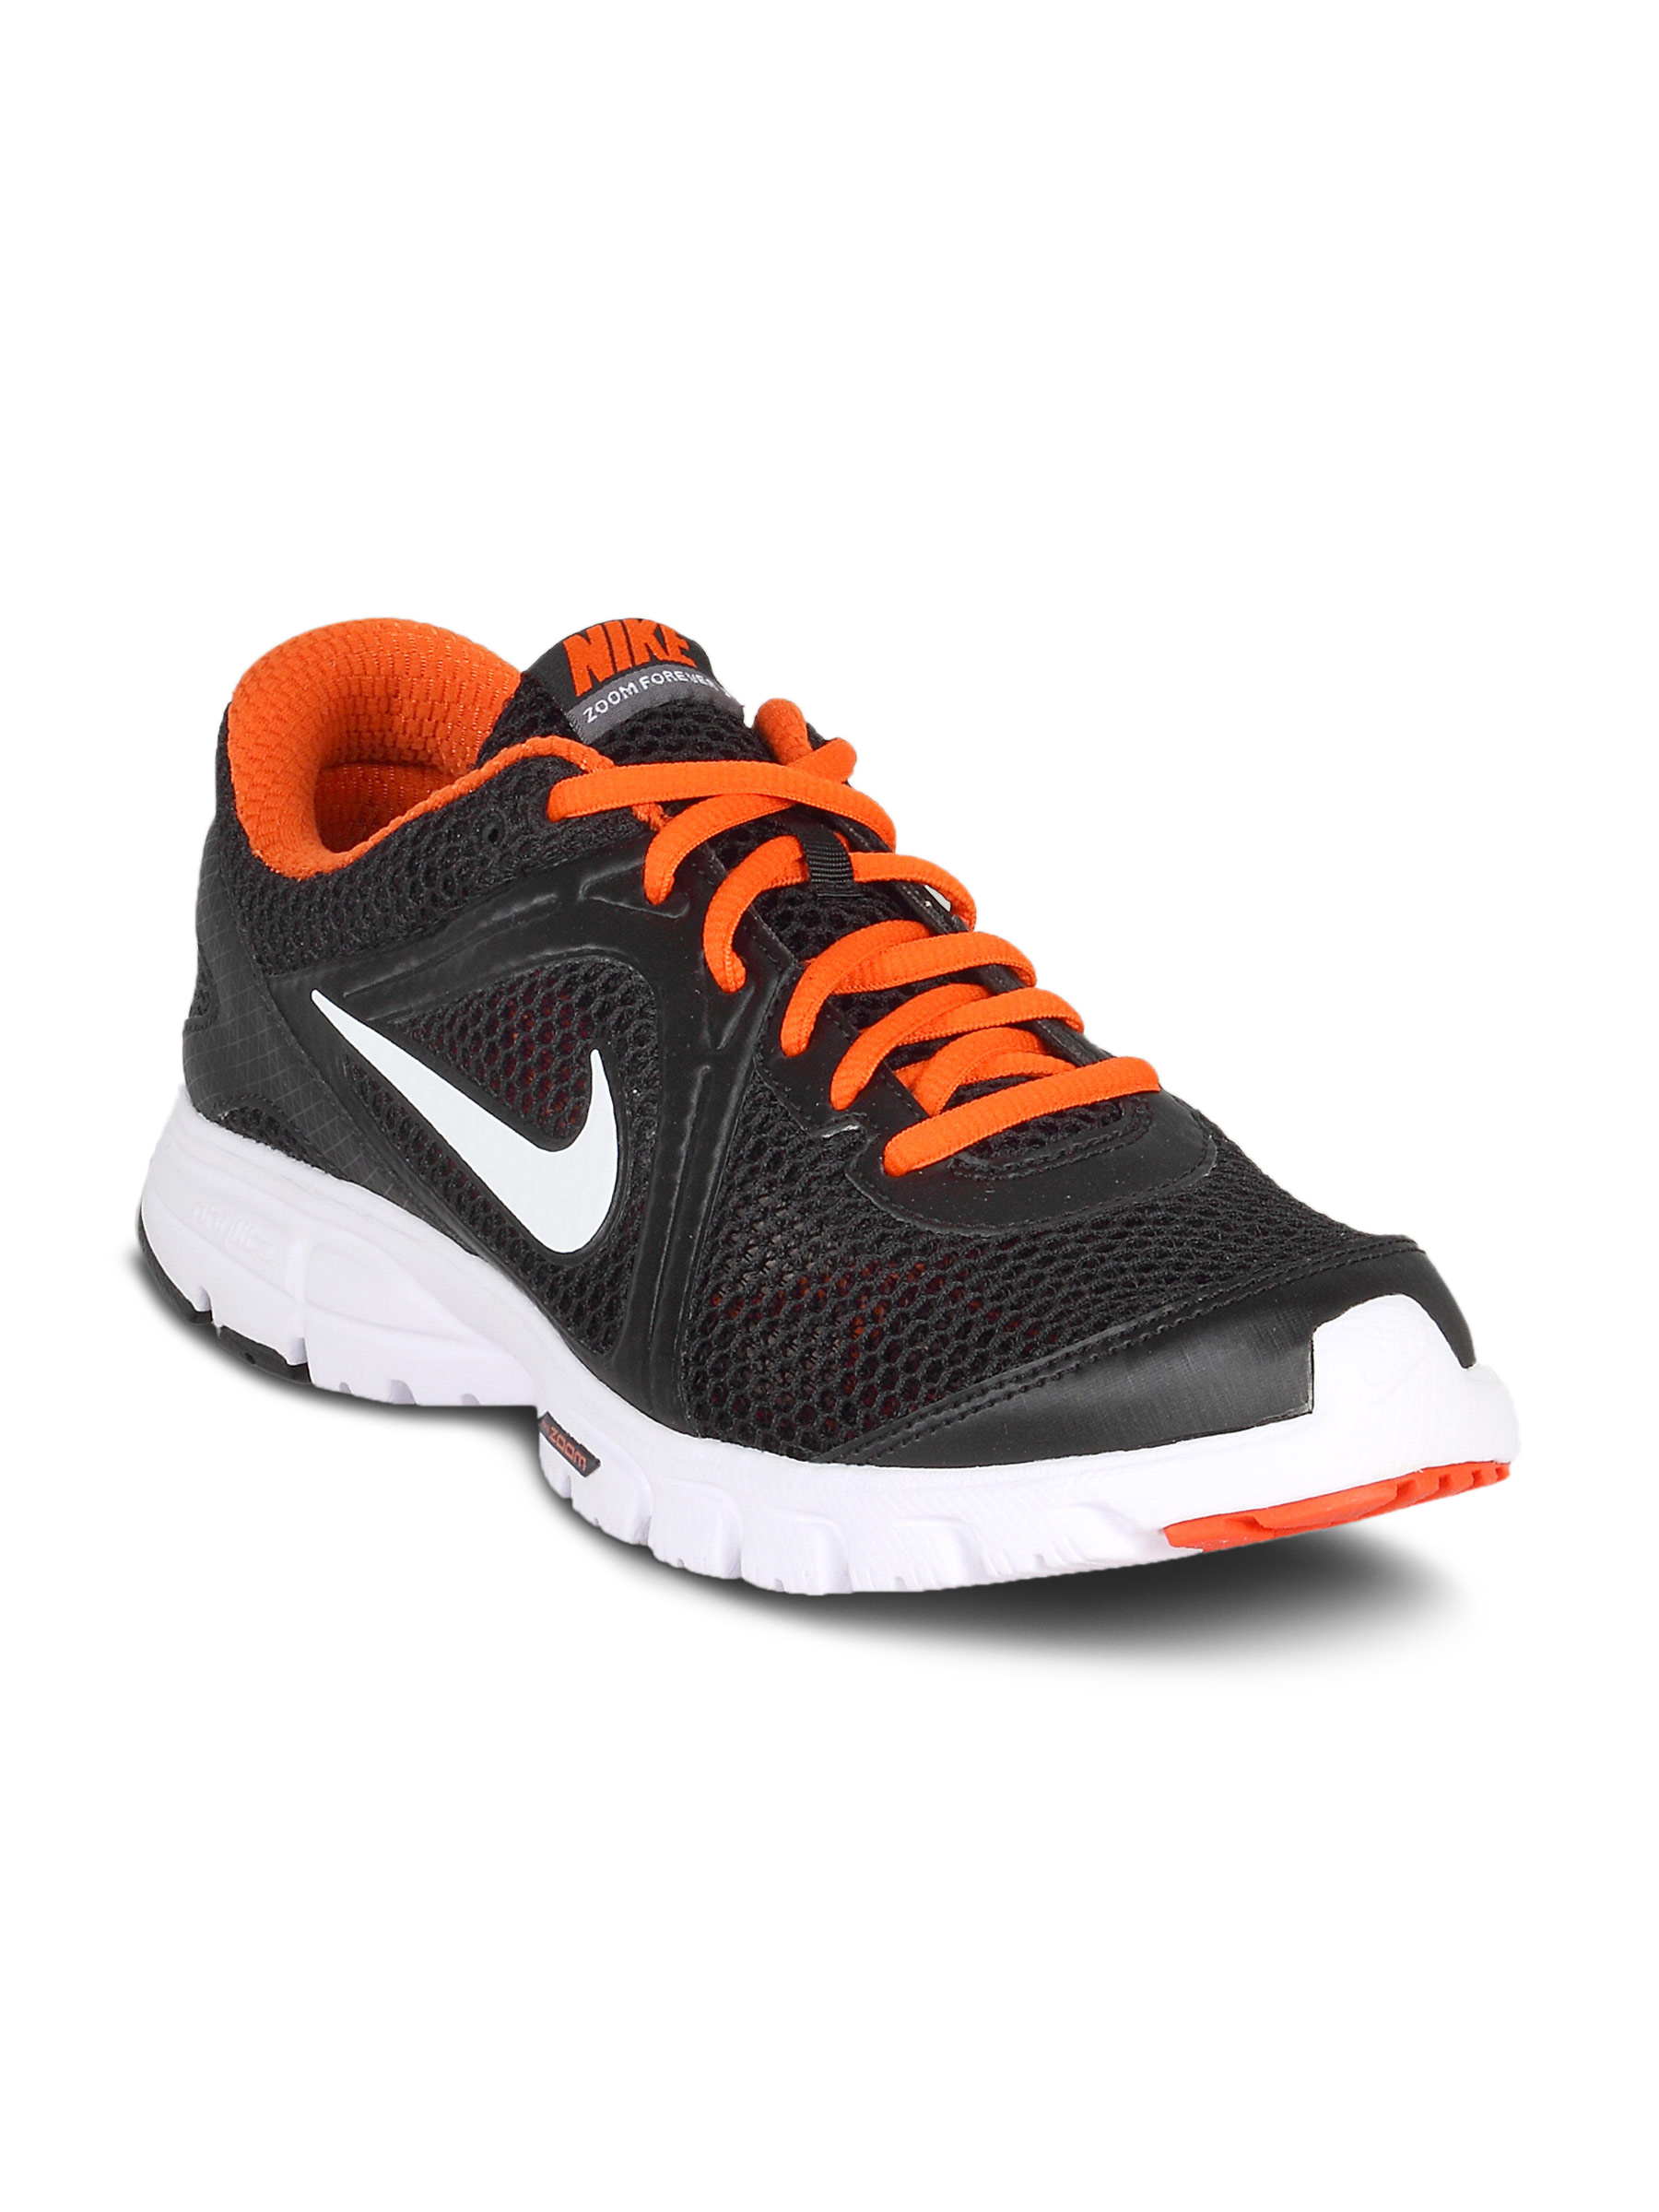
Nike Men's Zoom For Black Shoe
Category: Footwear / Shoes / Sports Shoes
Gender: Men
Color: Black
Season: Summer 2011
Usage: Sports